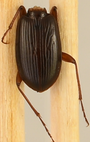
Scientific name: Synuchus impunctatus
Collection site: Bartlett Experimental Forest NEON (BART), plot BART_080